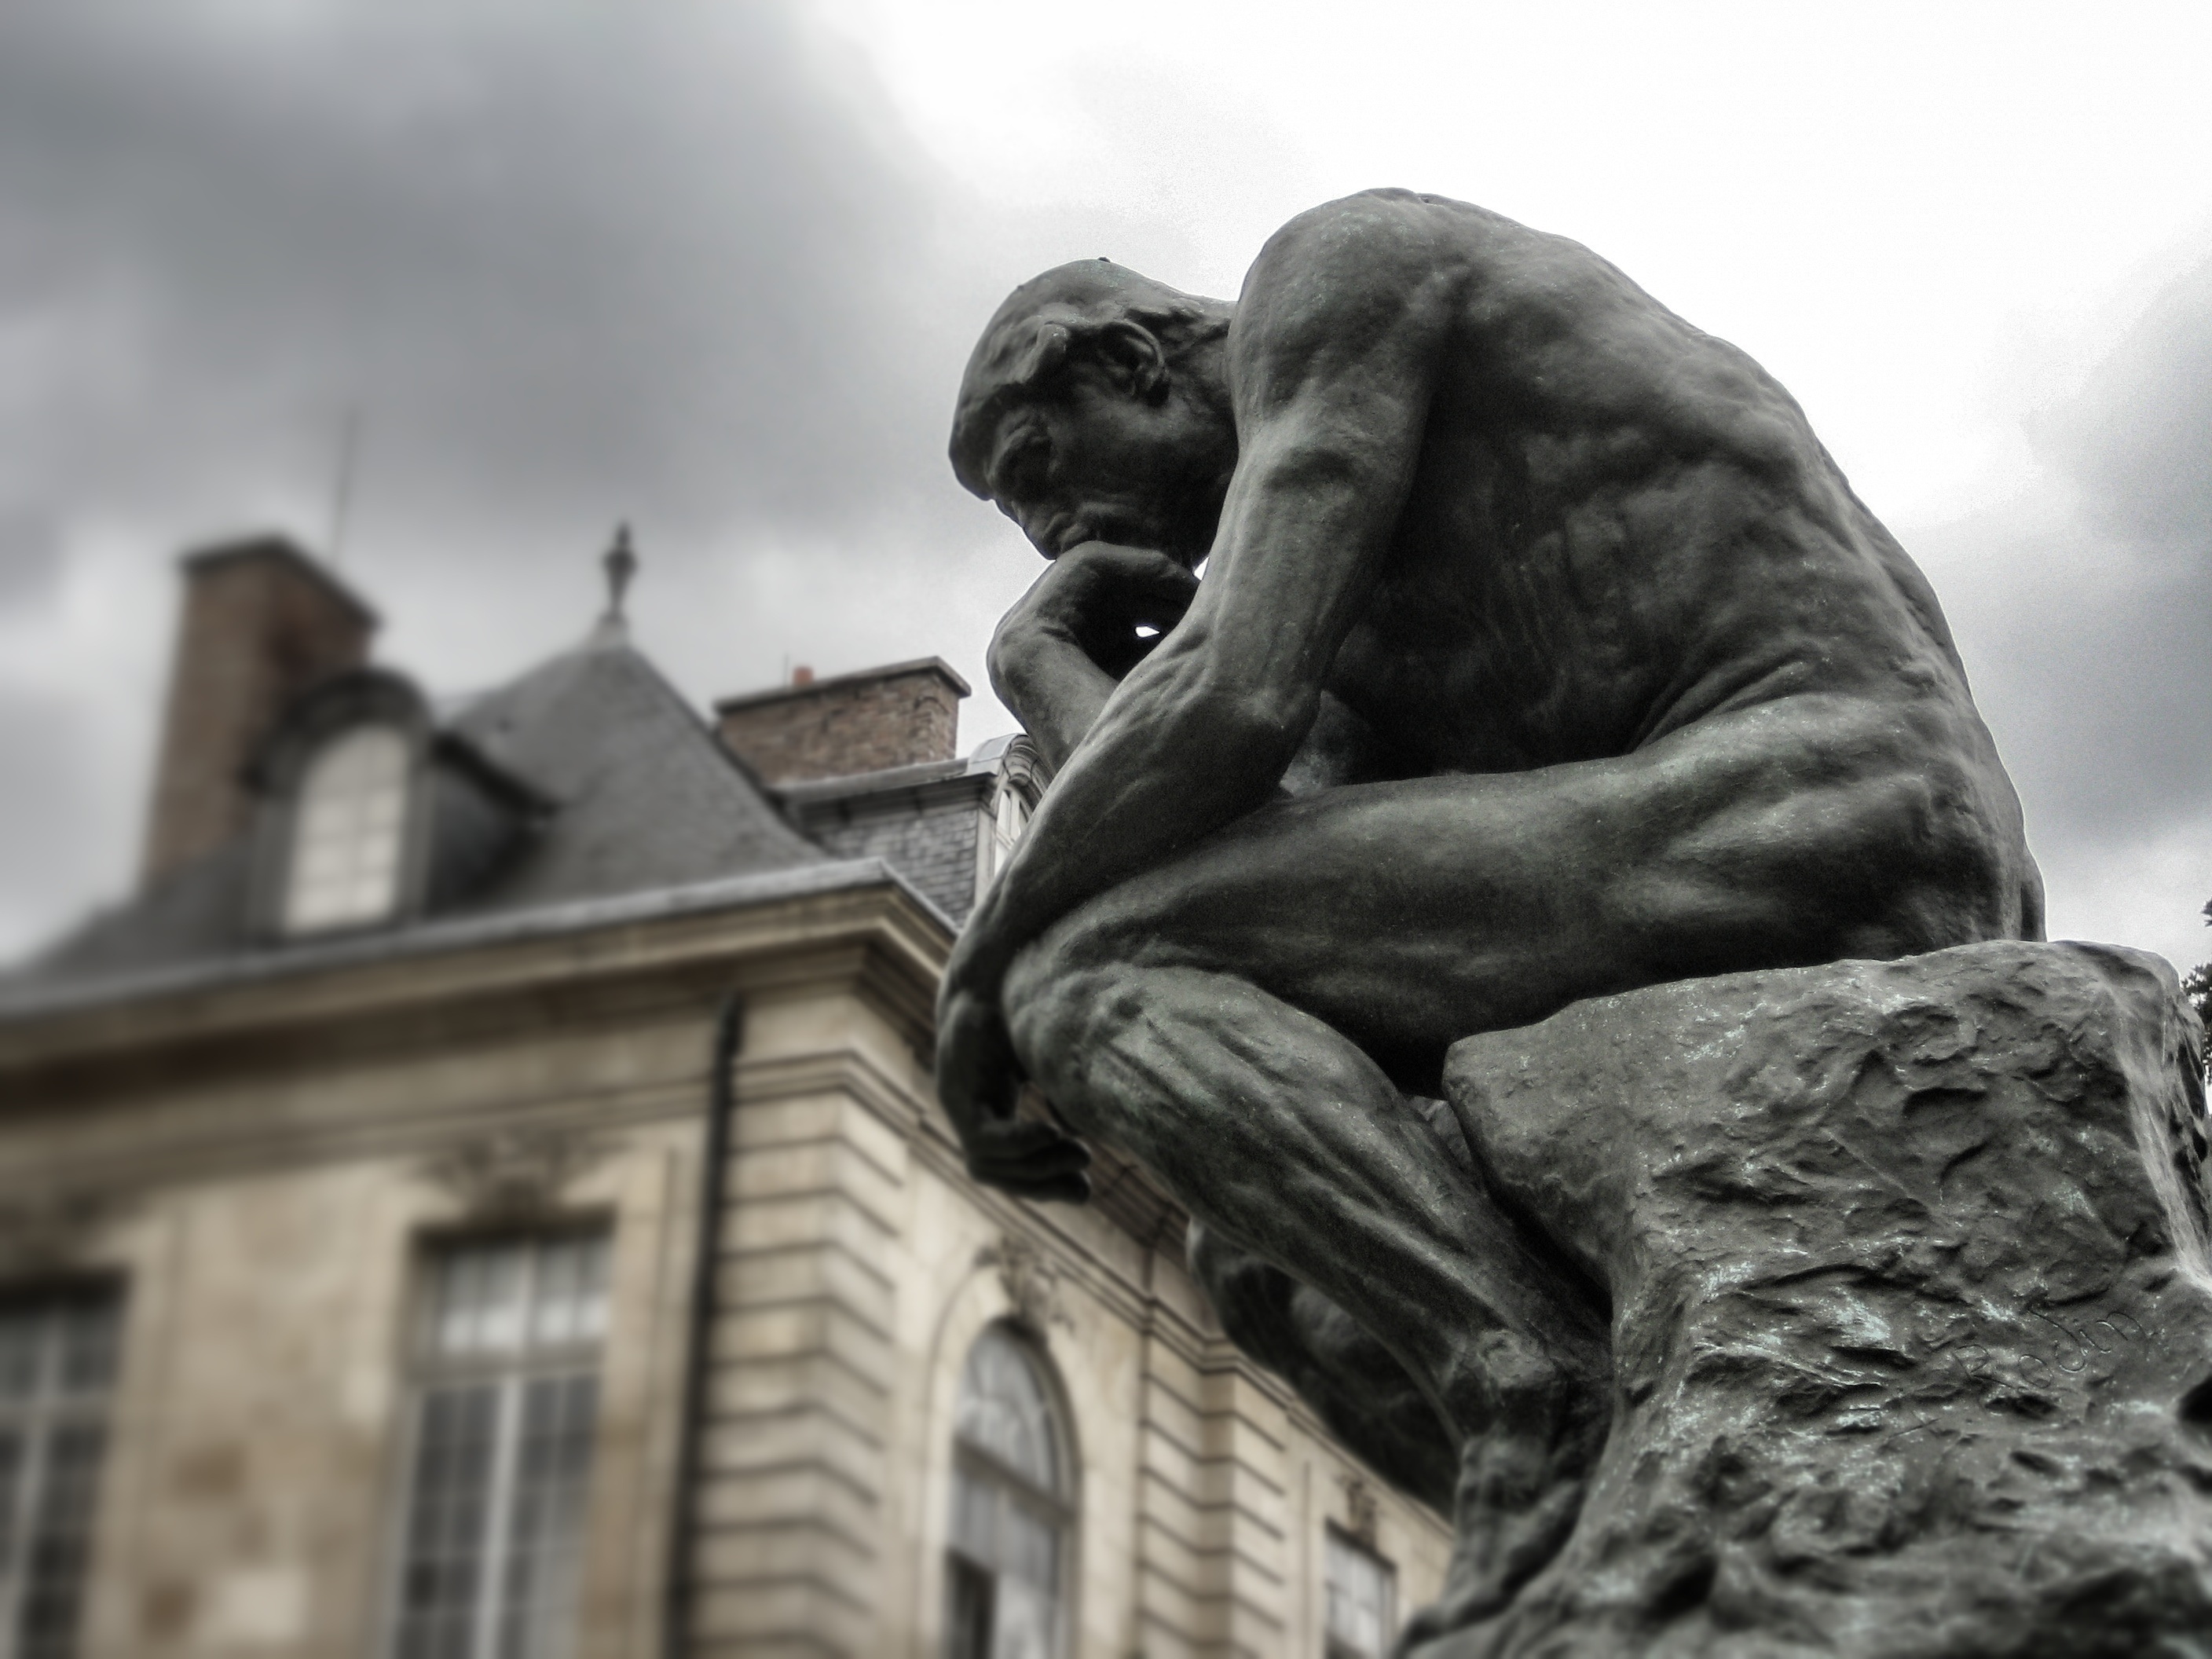
paris, monument, france, statue, museum, monochrome, gargoyle, sculpture, art, thinker, bronze, rodin, the thinker